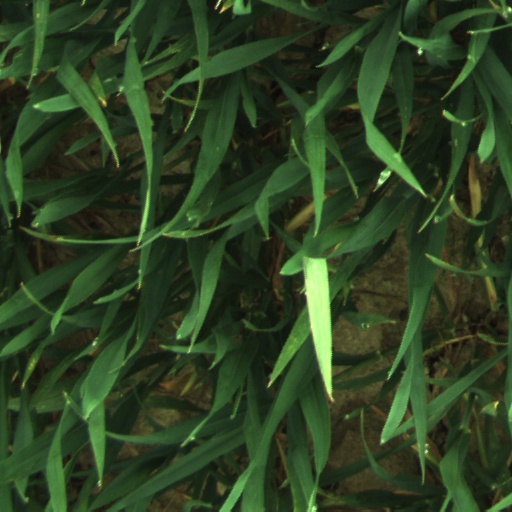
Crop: wheat